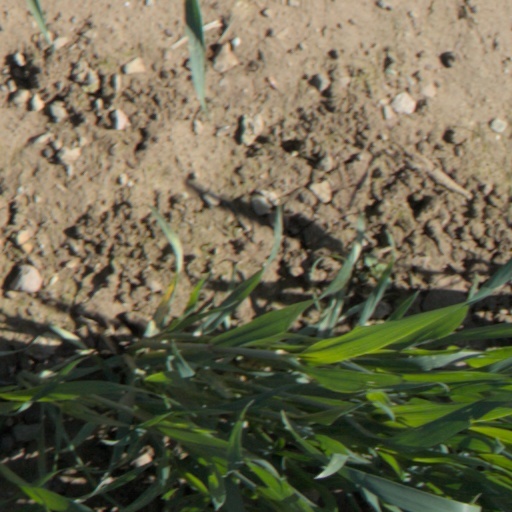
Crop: wheat